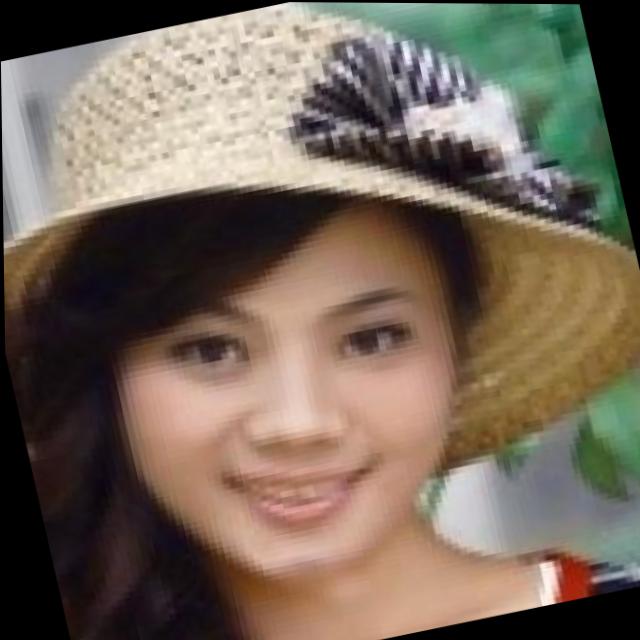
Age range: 21-44